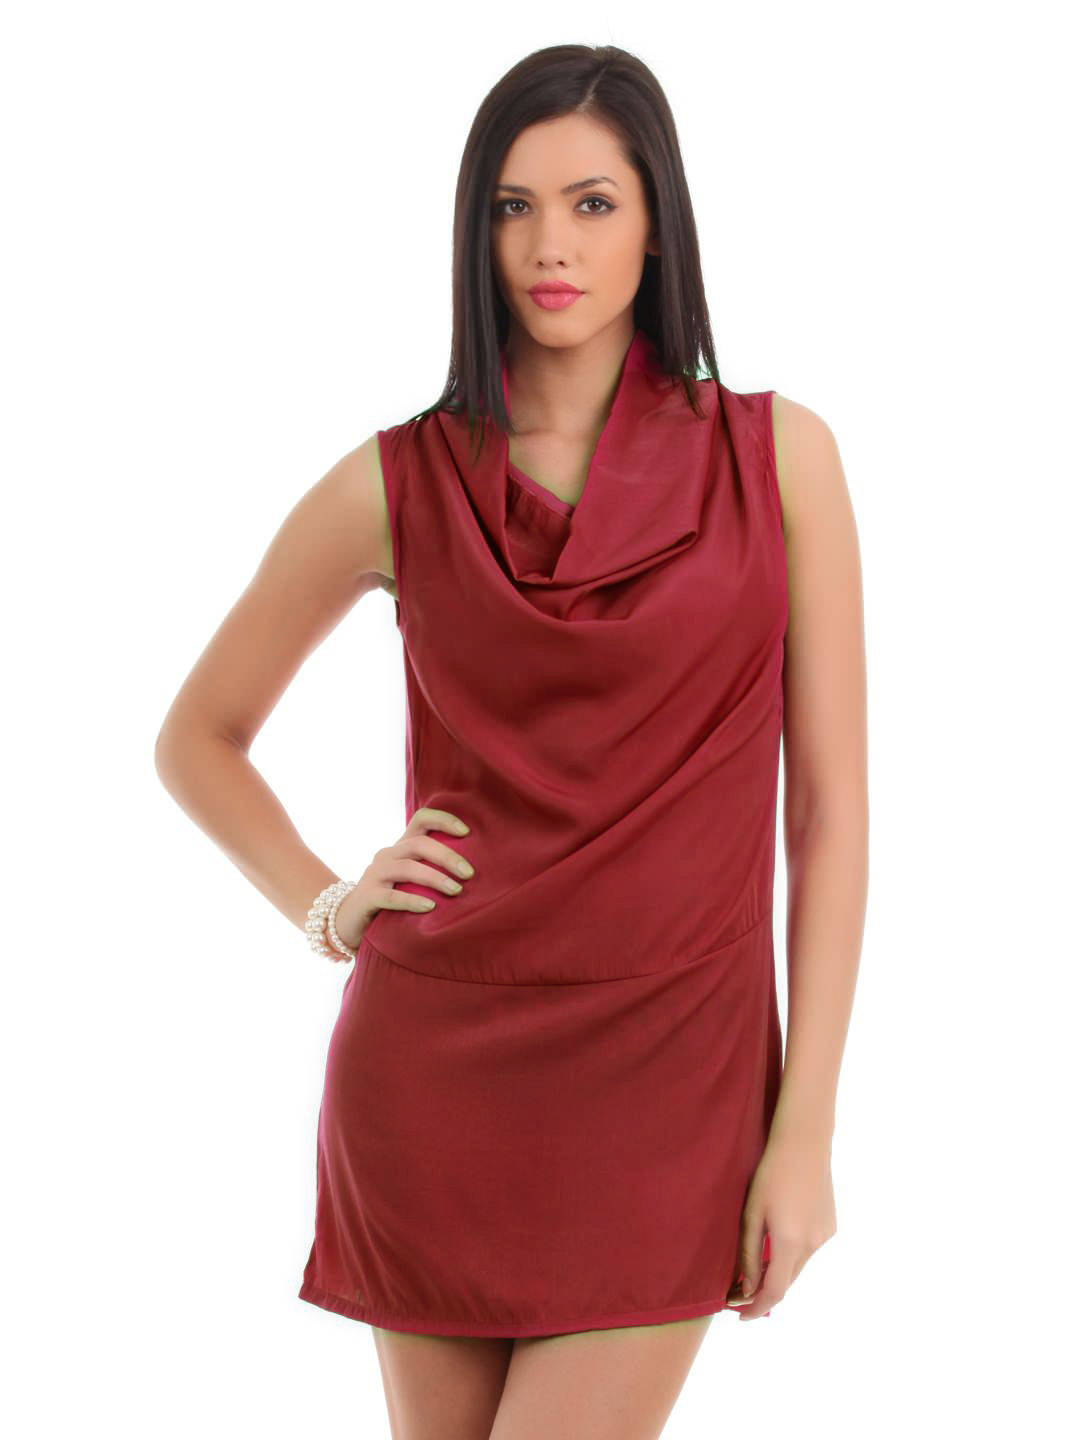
Elle Women Red Tunic
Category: Apparel / Topwear / Tunics
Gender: Women
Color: Red
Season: Summer 2012
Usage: Casual